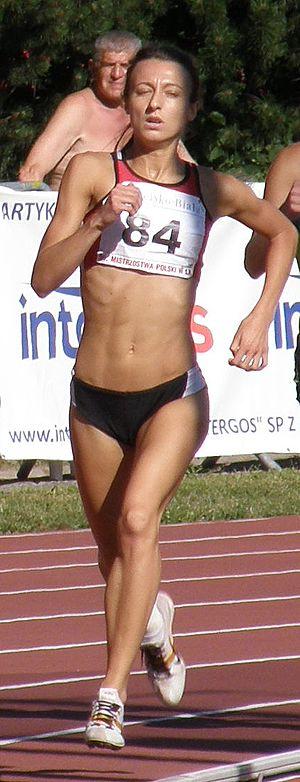
Katarzyna Broniatowska est une athlète polonaise, spécialiste des courses de demi-fond.